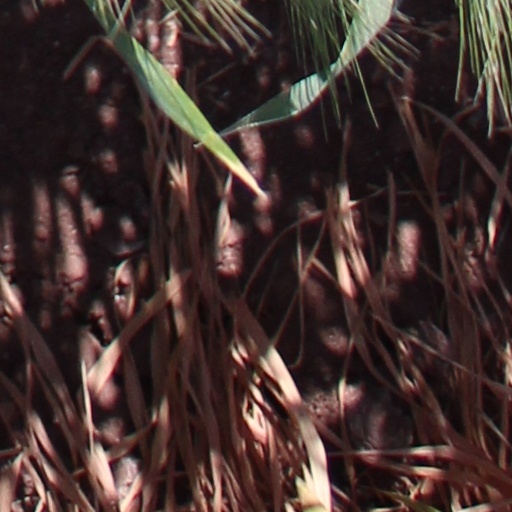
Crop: wheat